Eraño Manalo

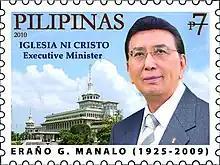
Manalo on a 2010 stamp of the Philippines

Eraño de Guzman Manalo (January 2, 1925 – August 31, 2009), also known as Ka Erdy, was the second Executive Minister of the Iglesia ni Cristo (INC), serving from April 19, 1963, until August 31, 2009. He took over the administration of the church after the death of his father, Felix Y. Manalo, in 1963. He was instrumental in the propagation and expansion of the church internationally.